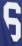
Number: 6